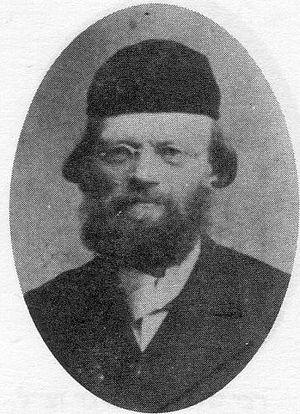
La synagogue d'Aschaffenbourg, inaugurée en 1893, a été détruite en 1938 lors de la nuit de Cristal comme la plupart des autres lieux de culte juif en Allemagne.